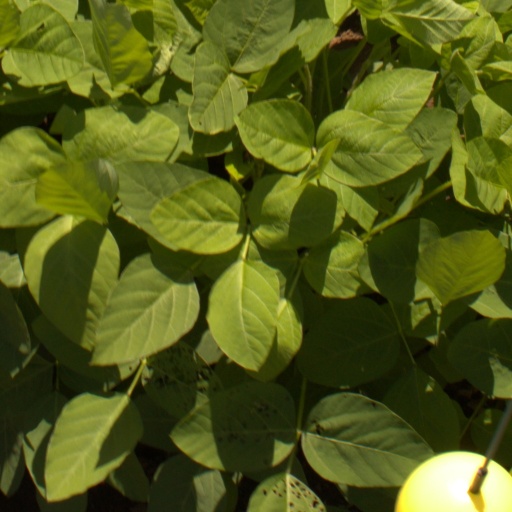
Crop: soybean